Loch Long One Design

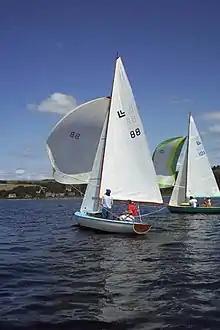
Loch Long Number 88 'Bora'

List of keelboat classes designed before 1970